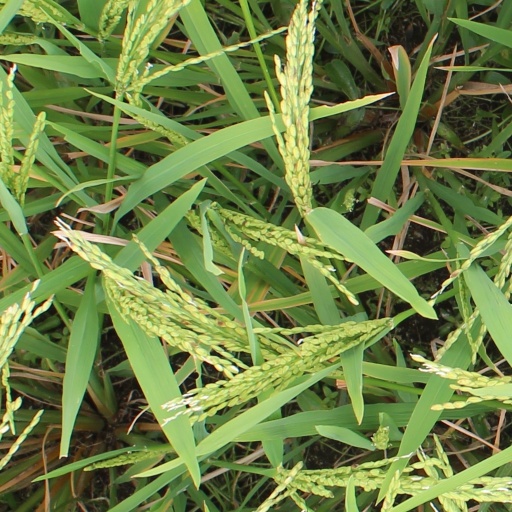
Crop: rice